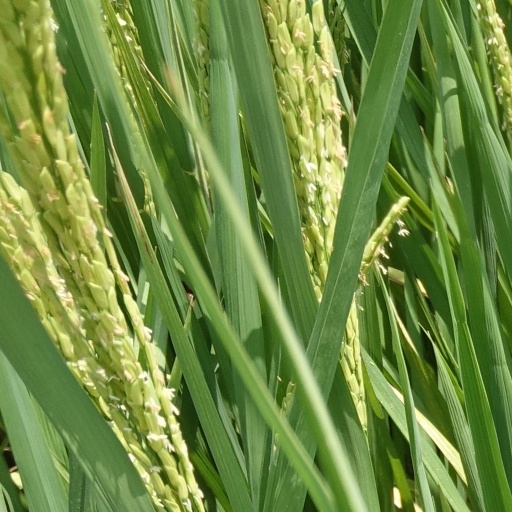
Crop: rice